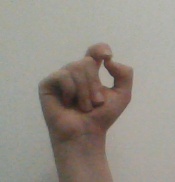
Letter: fa